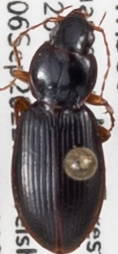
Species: Synuchus impunctatus
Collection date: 2022-09-06
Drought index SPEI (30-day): -0.05
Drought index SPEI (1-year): -0.764
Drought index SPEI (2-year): -0.32